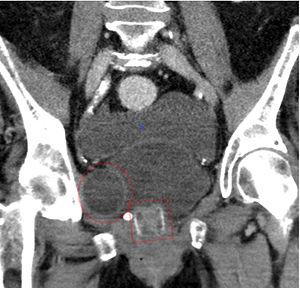
Un sphincter urinaire artificiel est un dispositif médical implantable pour traiter l'incontinence urinaire d'effort modérée à sévère, le plus souvent chez les hommes. Le SUA est conçu pour suppléer la fonction du sphincter urinaire naturel qui retient l'urine dans la vessie.